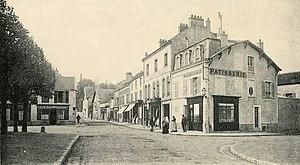
La Grande-Rue à Draveil
Draveil est une commune française située à vingt kilomètres au sud-est de Paris dans le département de l’Essonne en région Île-de-France. Elle est le chef-lieu du canton de Draveil et du doyenné de Sénart-Draveil.